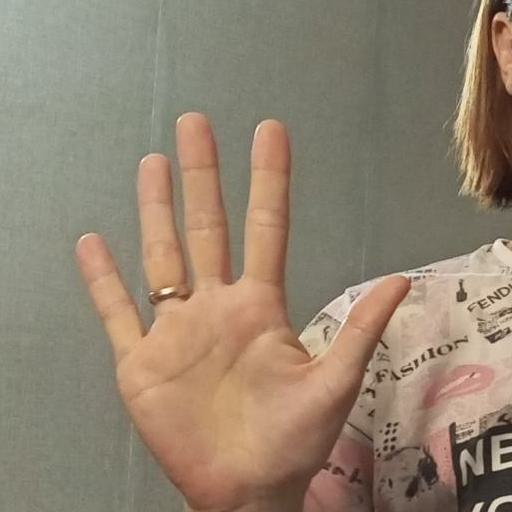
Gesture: palm